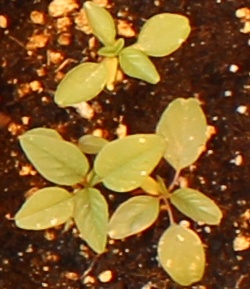
Label: Palmer Amaranth